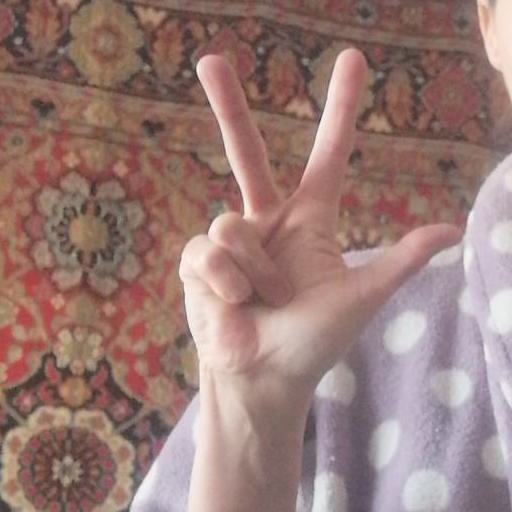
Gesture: three2